HP-19C/-29C

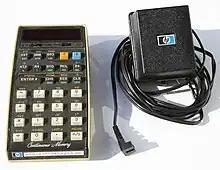
HP-29C with AC-powered battery charger

The HP-19C and HP-29C were scientific/engineering pocket calculators made by Hewlett-Packard between 1977 and 1979. They were the most advanced and last models of the "20" family (compare HP-25) and included "Continuous Memory" (battery-backed CMOS memory) as a standard feature.